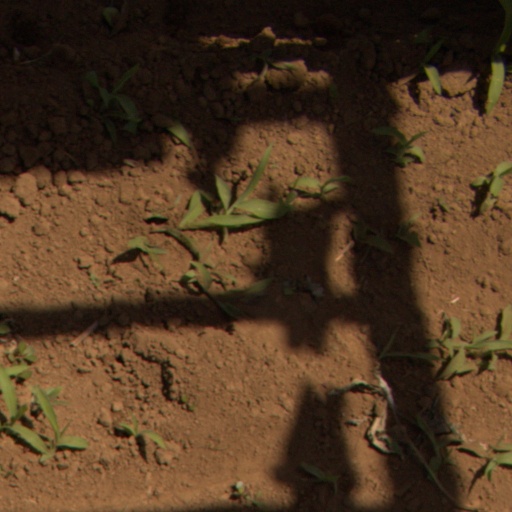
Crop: Jerusalem artichoke